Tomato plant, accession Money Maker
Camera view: bottom (45 deg); turntable rotation: 300 degrees
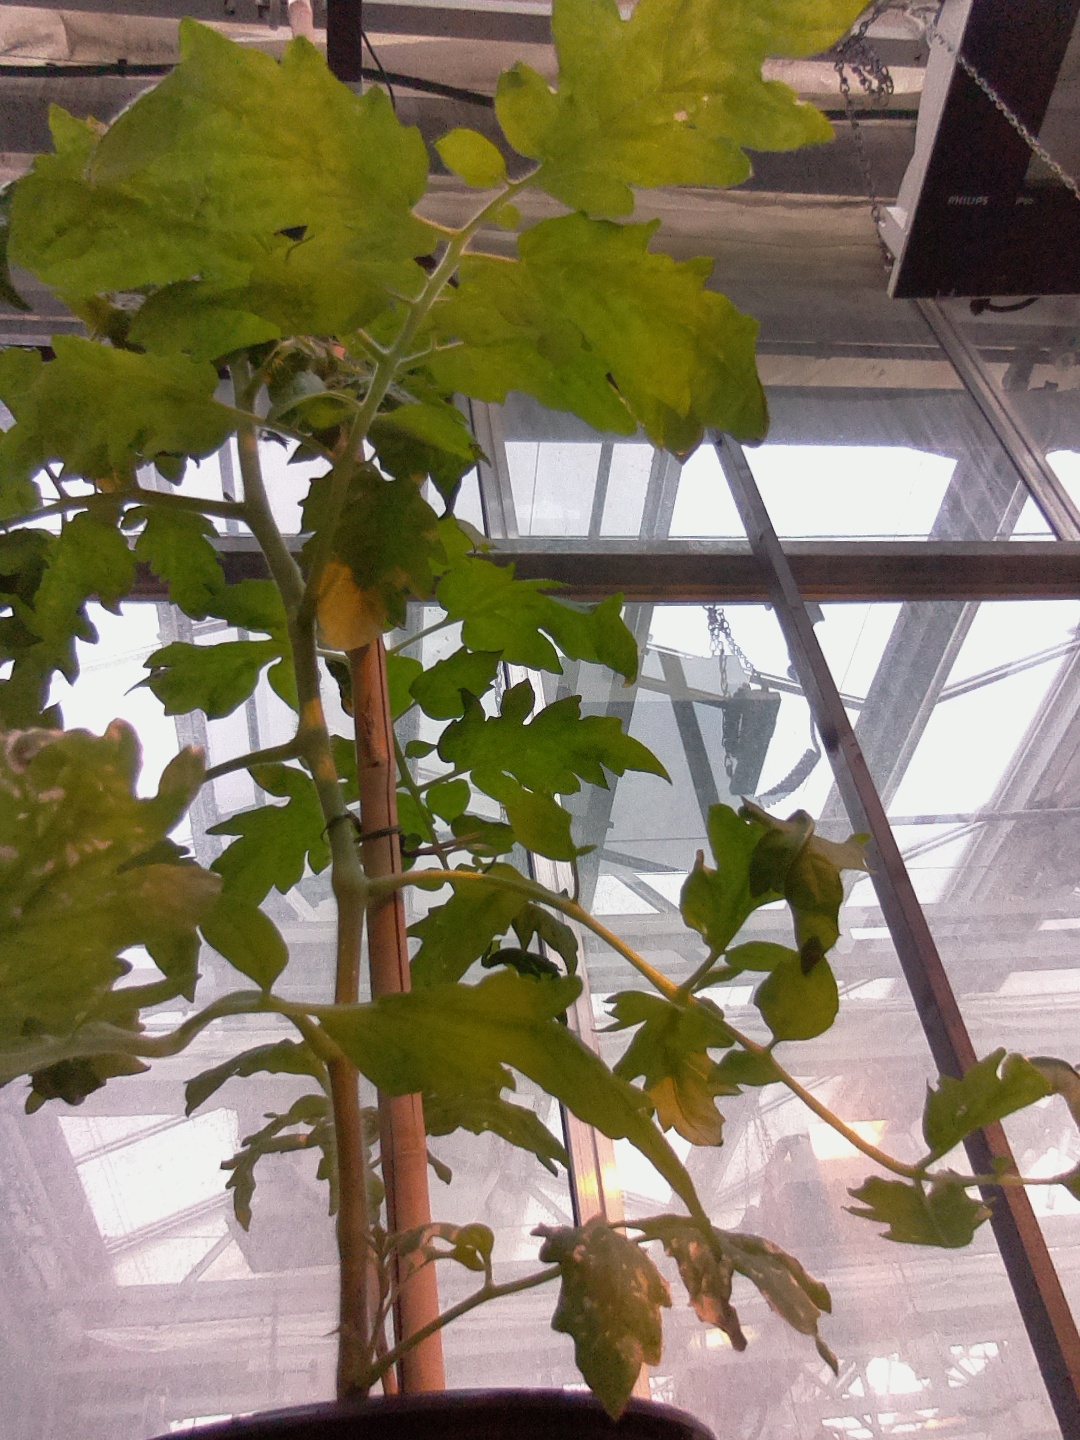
BBCH growth stage 53: 3 inflorescences visible